West India Quay

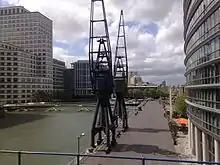
West India Quay

Museum of London Docklands is in West India Quay, inside one of the two remaining traditional brick warehouses in the West India Docks, as is 1 West India Quay. The West India Quay DLR station serves the area.